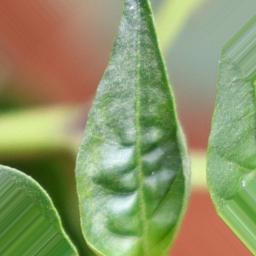
Label: mites_and_trips